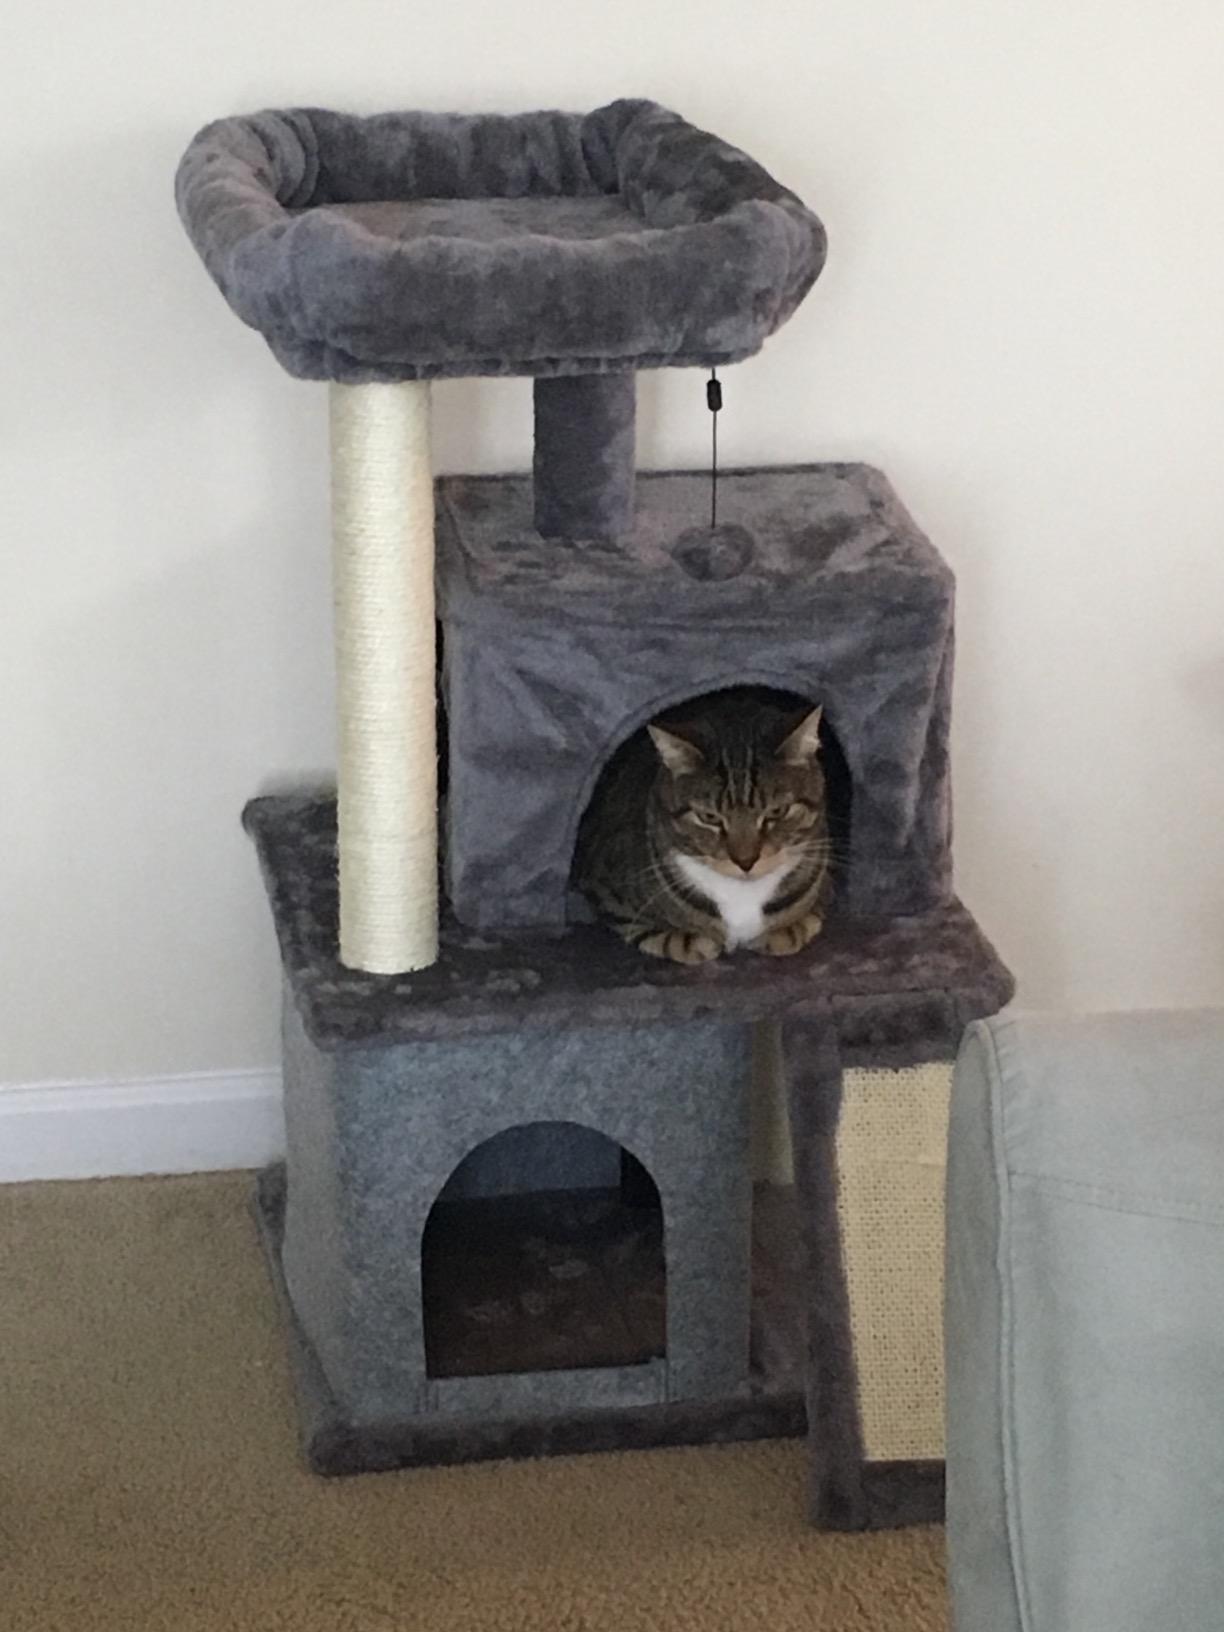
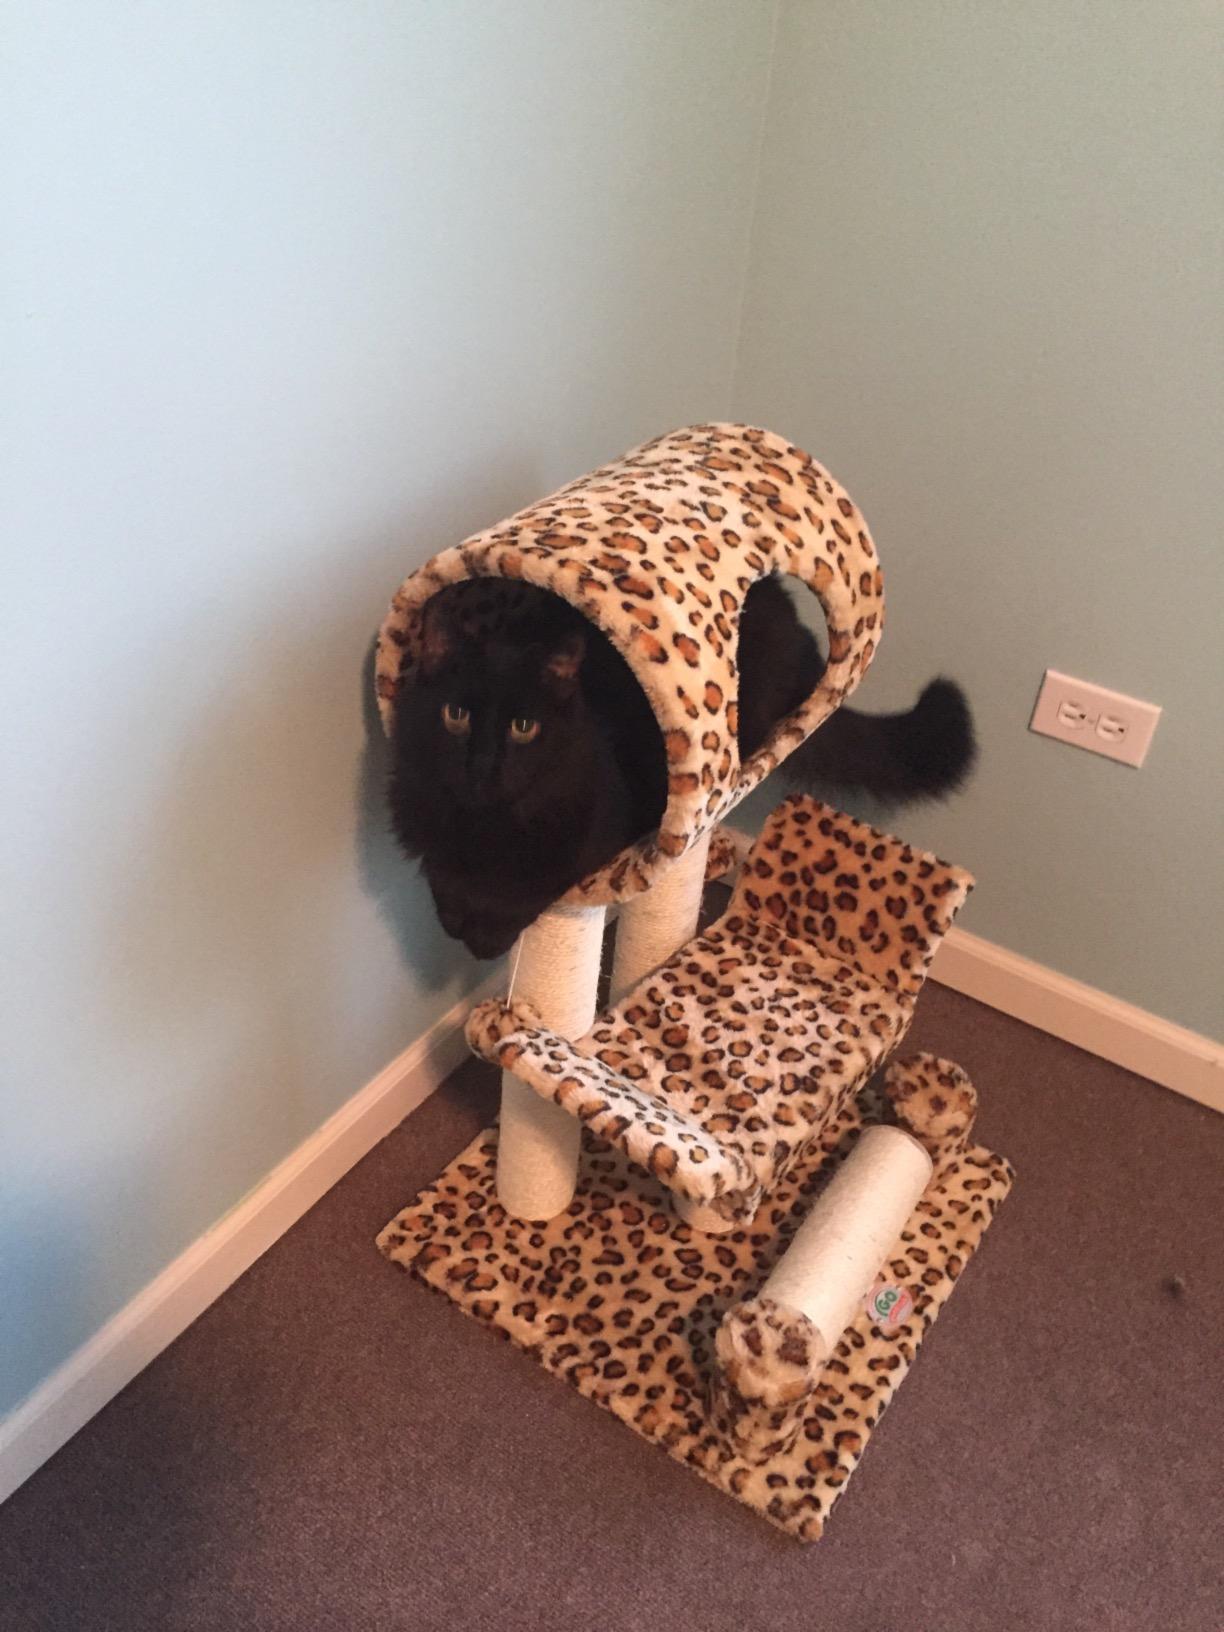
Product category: items_cat tree
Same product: no